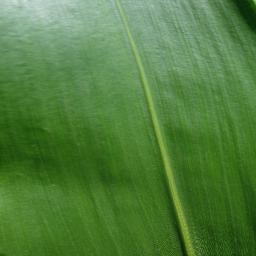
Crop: corn
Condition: (maize)_healthy